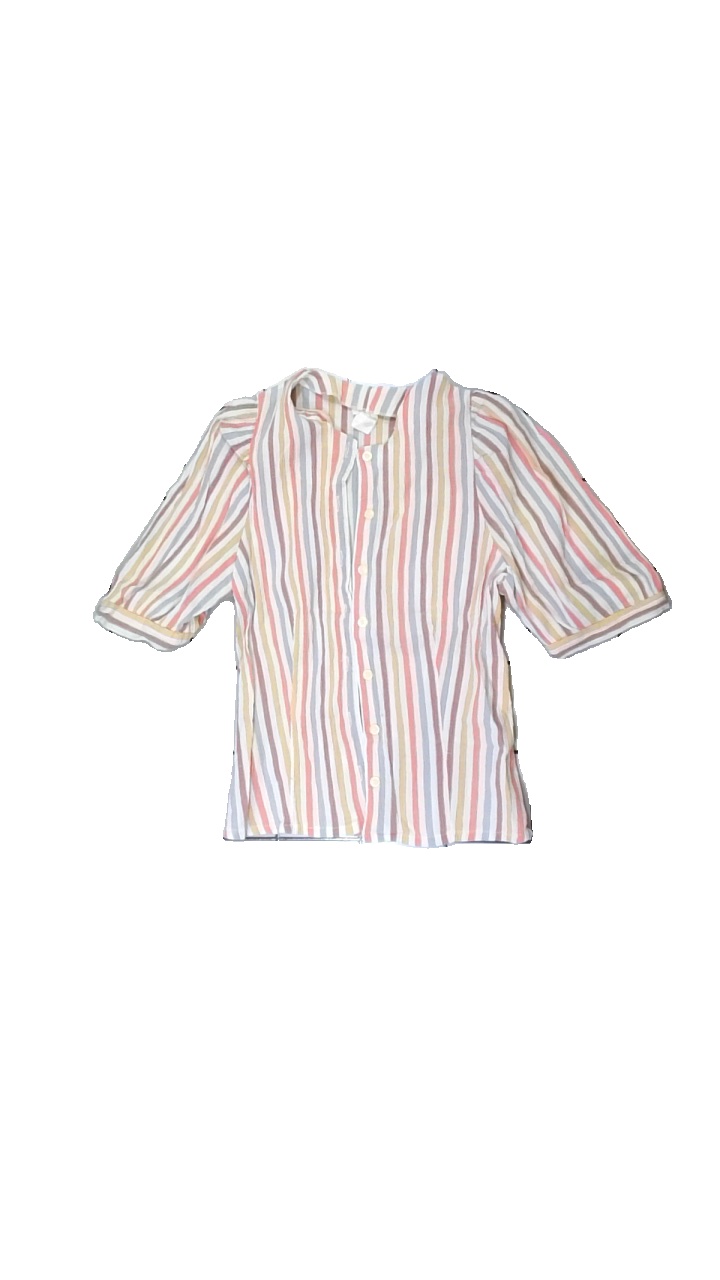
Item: Blouse (Ladies)
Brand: Missing
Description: kortärmad randig blus med puff ärmar.
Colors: Yellow, Pink, White, Multicolor
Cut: Regular
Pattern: Striped
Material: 100% cotton
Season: All
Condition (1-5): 4
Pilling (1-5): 5
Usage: Reuse
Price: <50